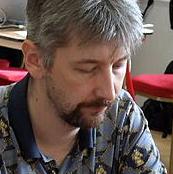
Age: 36